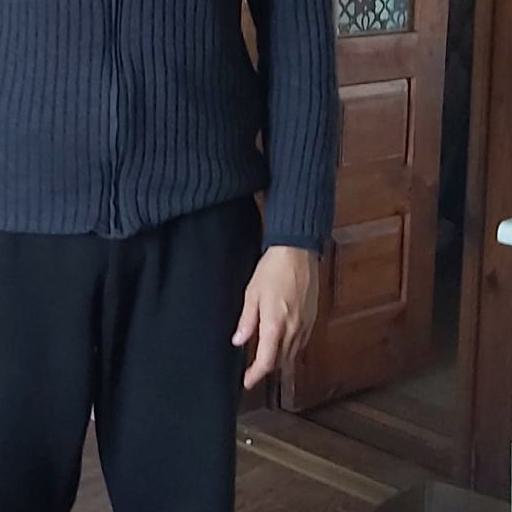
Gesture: no_gesture